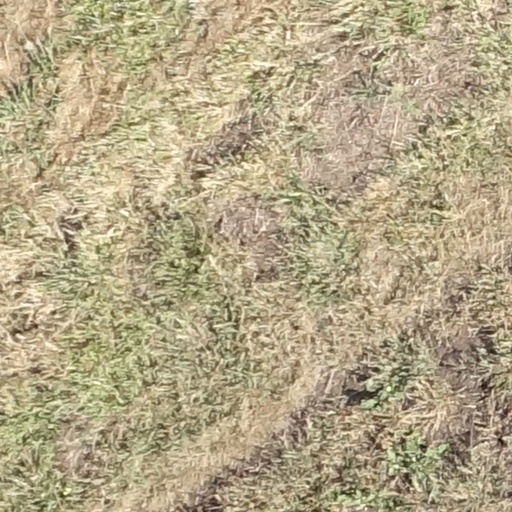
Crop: sorghum